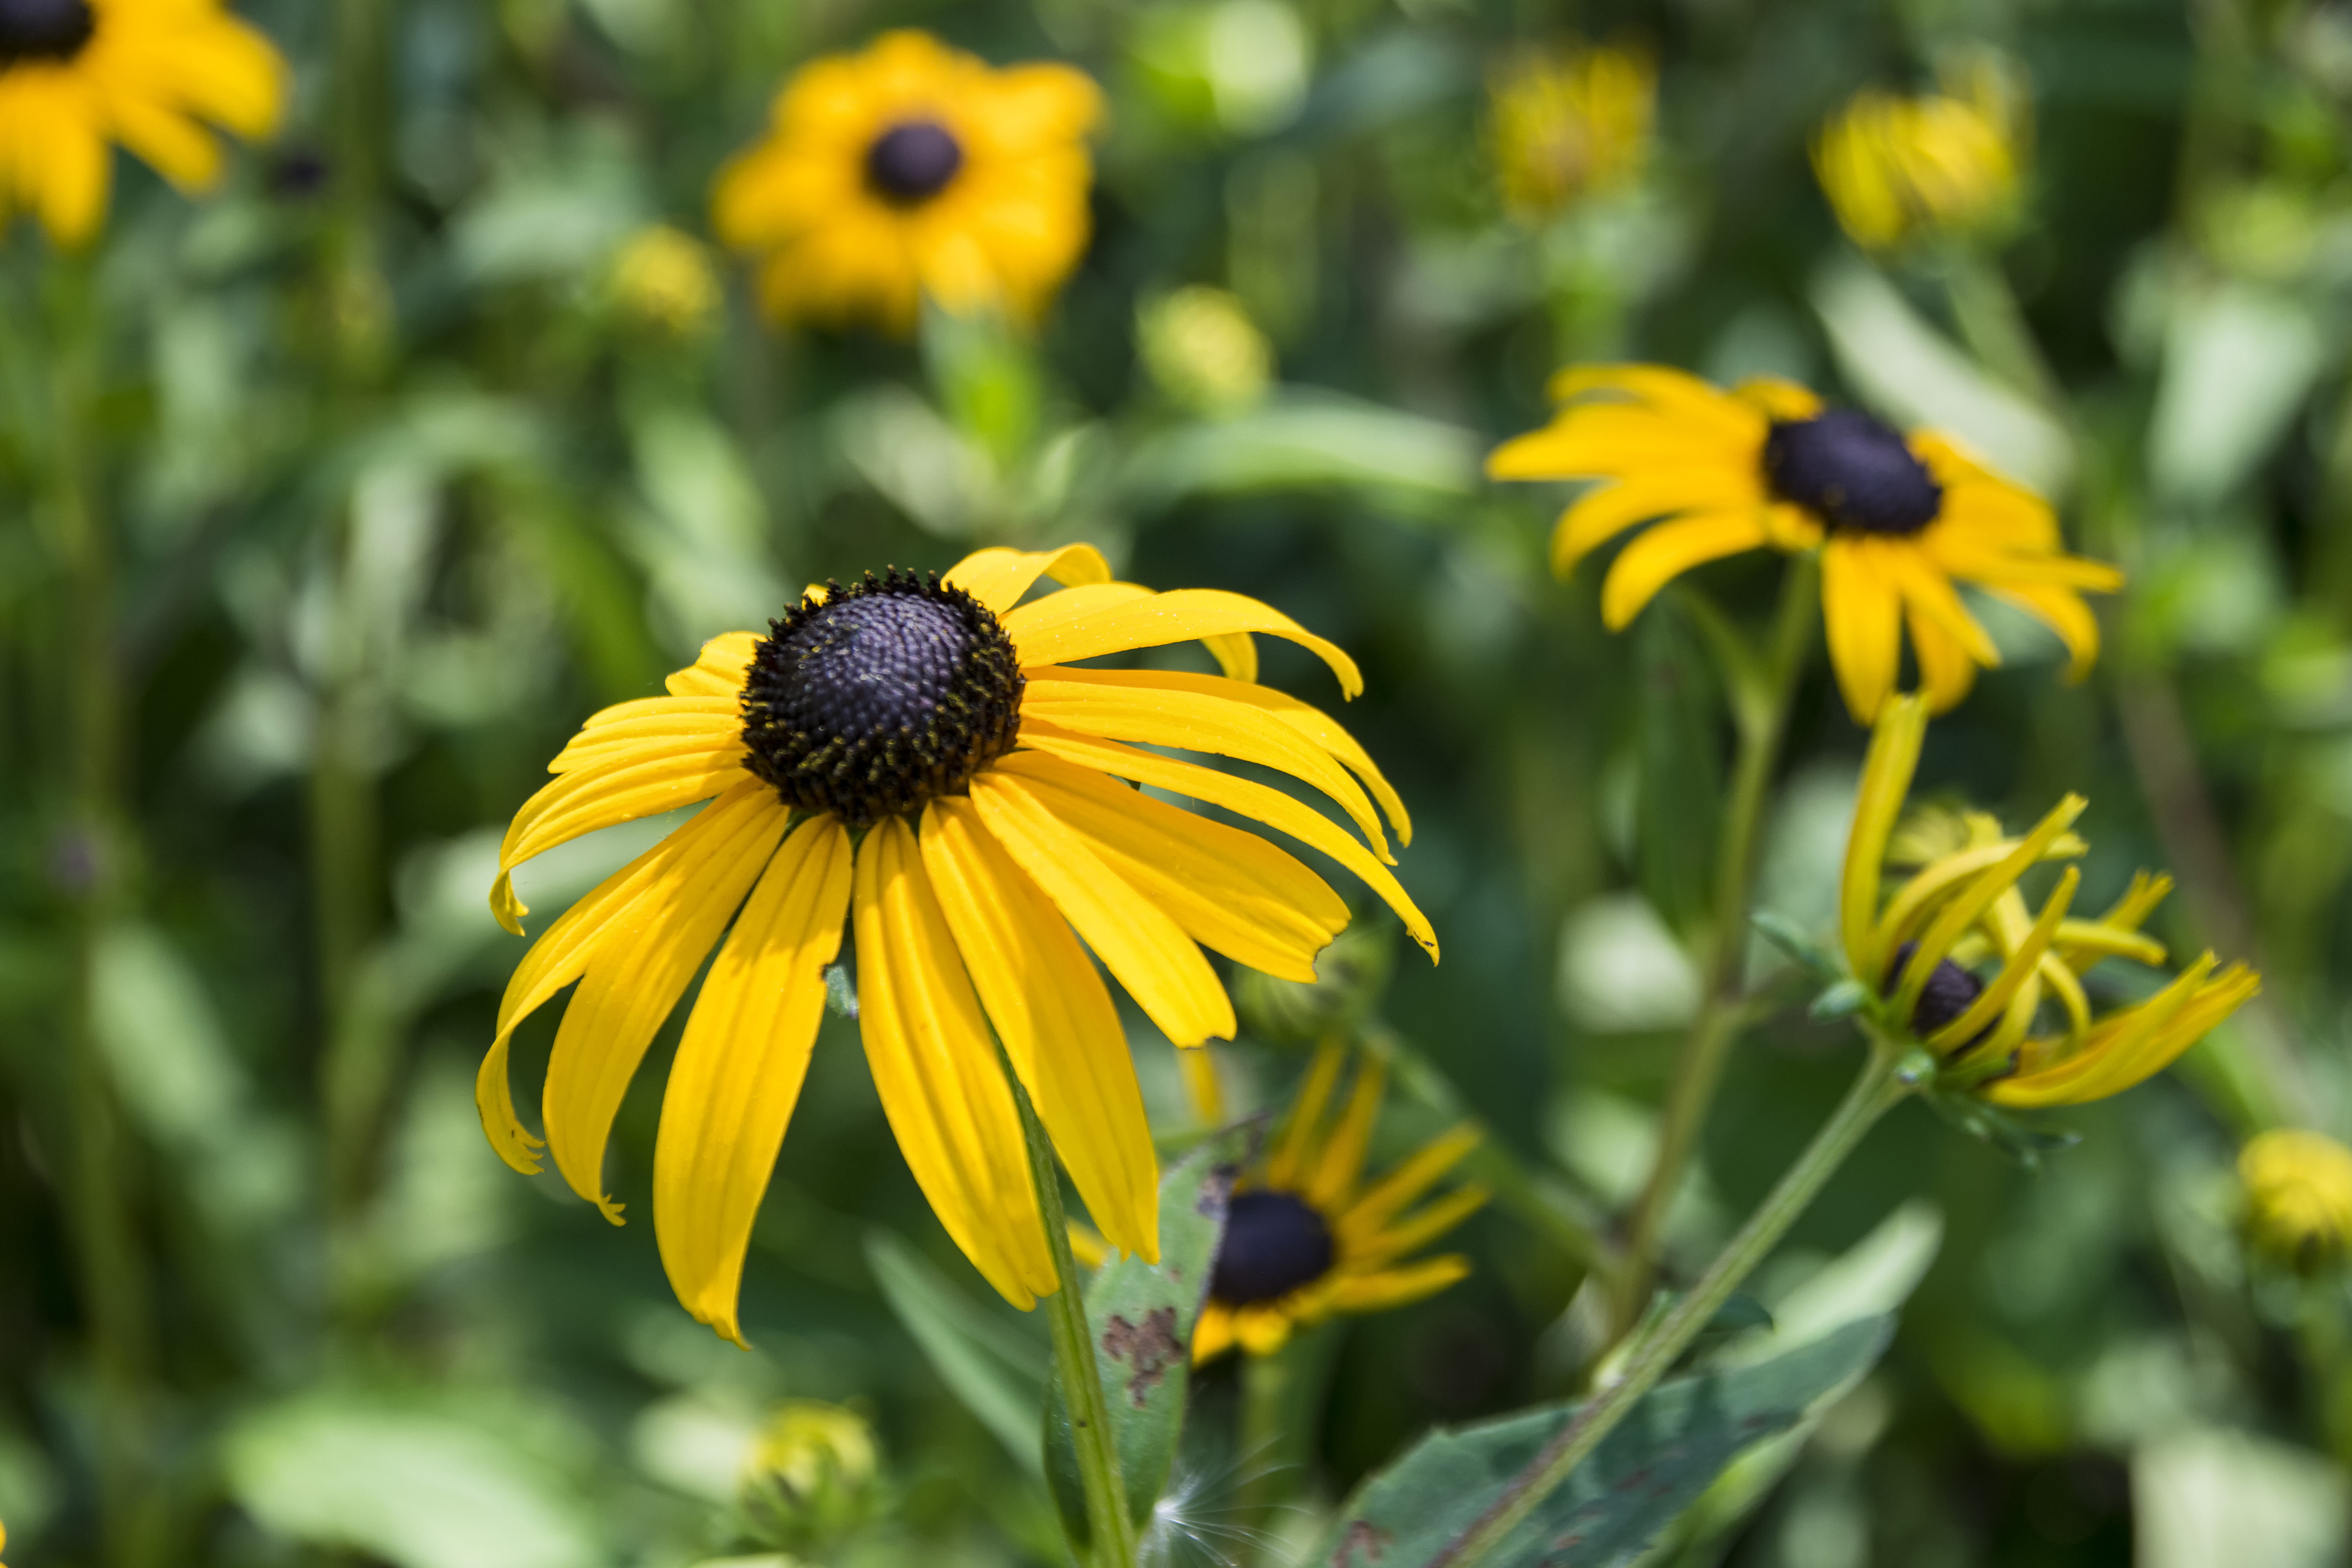
nature, plant, meadow, prairie, flower, petal, wildlife, insect, botany, yellow, flora, fauna, invertebrate, wildflower, close up, canada, bee, fleur, quebec, nectar, sherbrooke, macro photography, flowering plant, daisy family, land plant, membrane winged insect